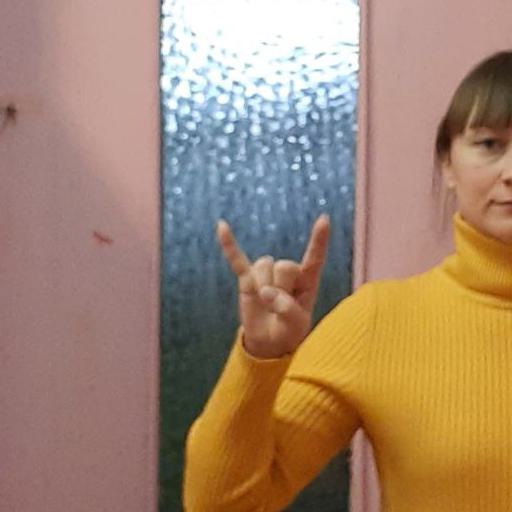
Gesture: rock